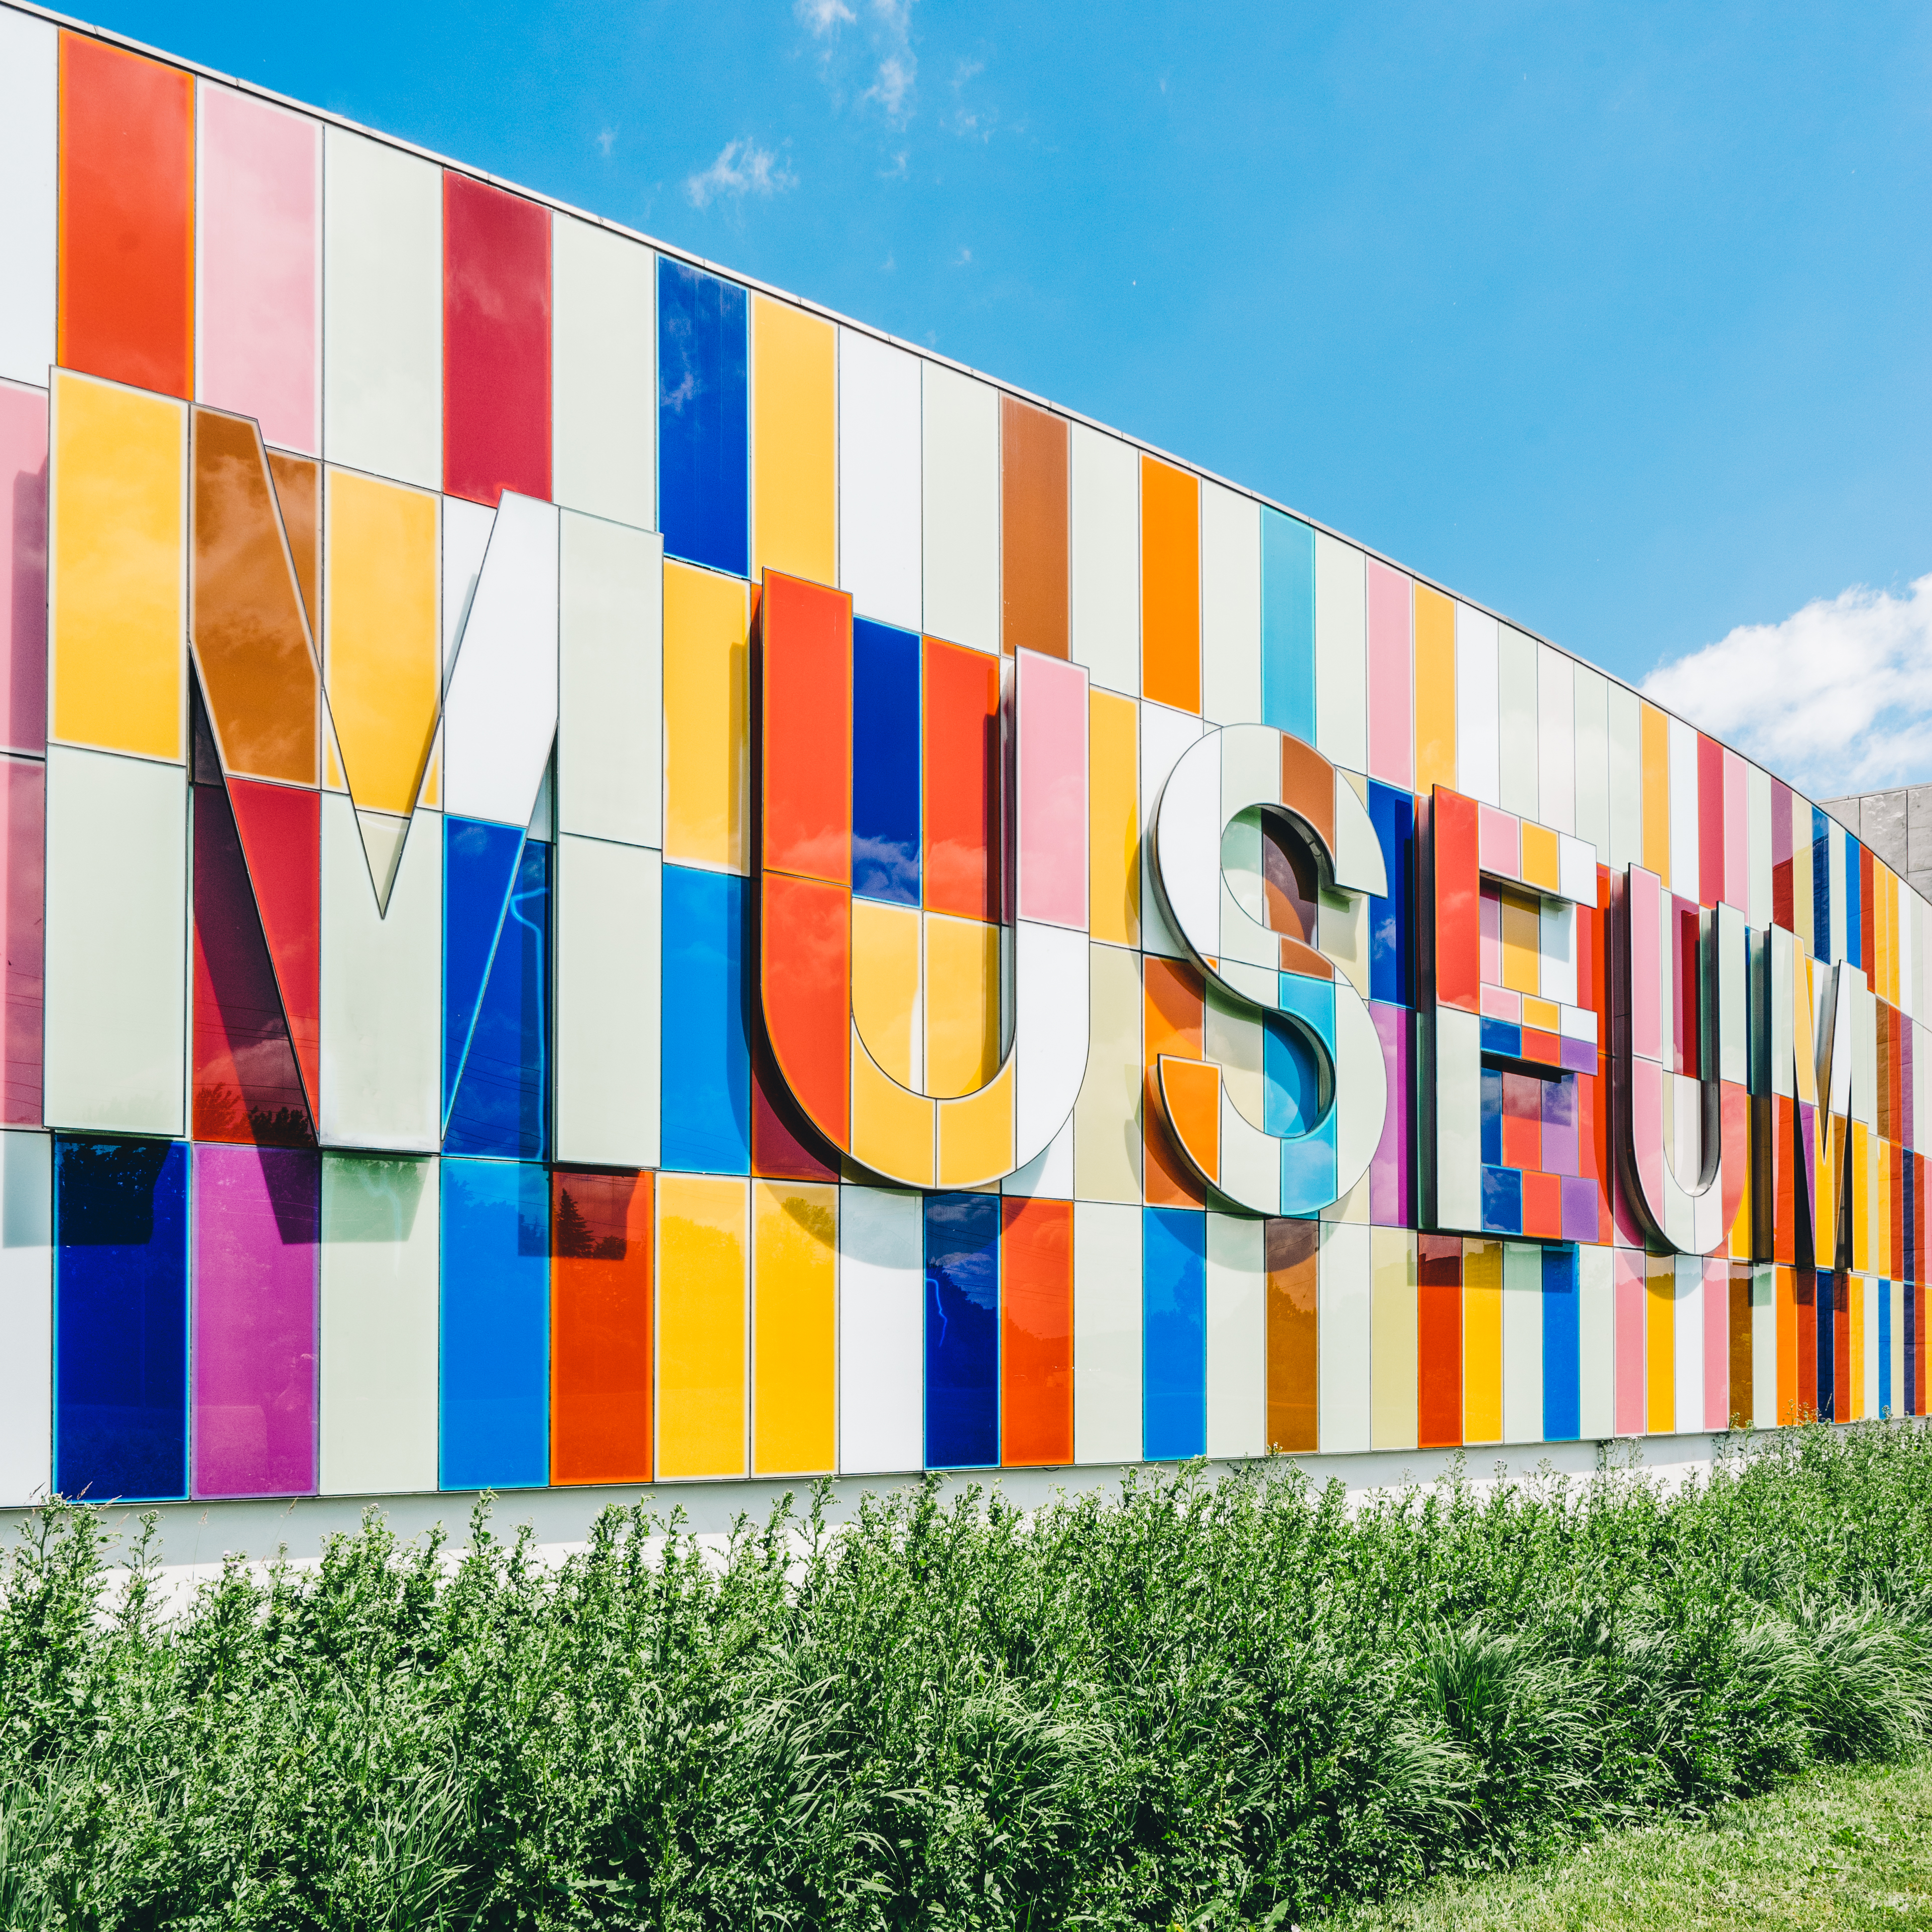
grass, architecture, building, advertising, museum, colourful, color, banner, flag, facade, colorful, signage, modern, stadium, plants, outdoors, art, design, stripes, mural, architectural, modern art, motley